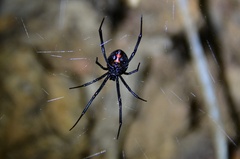
Species: Lactrodectus_hesperus